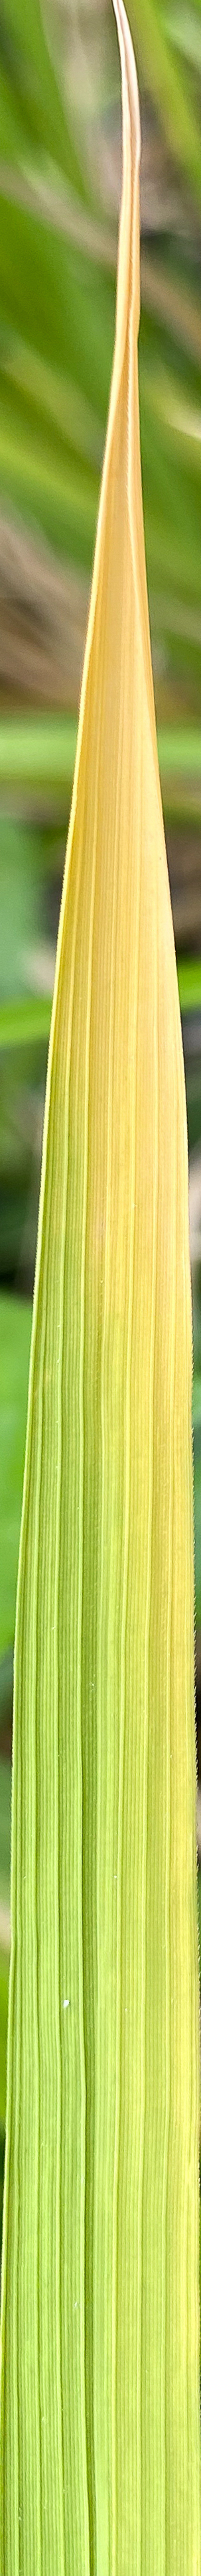
Nhãn: N